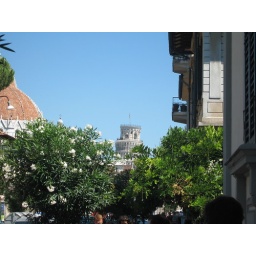
the famous tower leans in the distance over the trees